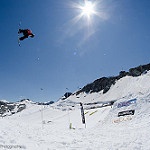
Scene: Outdoor